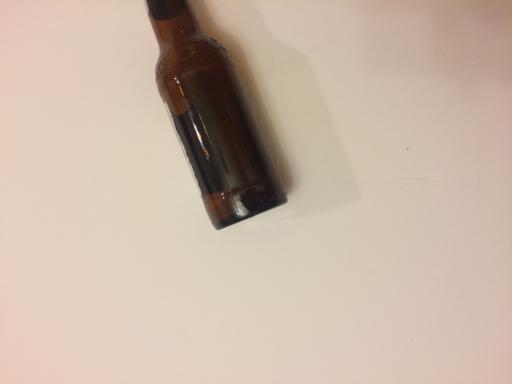
Waste category: glass